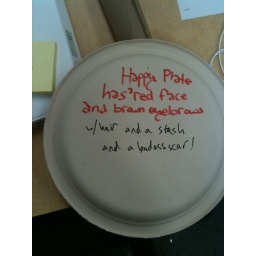
Here's the back of Happy Plate. Again, the explanation in red is mine and the black is Reid's v2 patch notes.